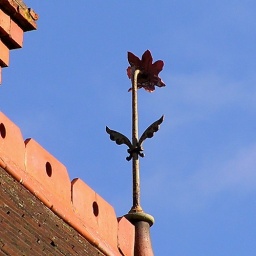
On of a pair of fine metal flowers on the roof of the Shrewsbury Horticultural Societies offices by the Quarry Park gates.